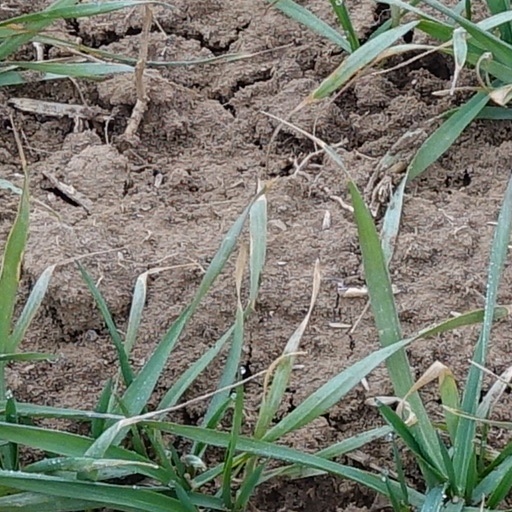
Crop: wheat